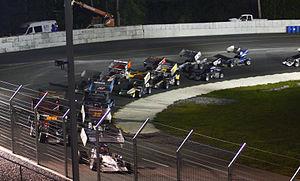
International SuperModified Association à l'Autodrome Chaudière le 22 juin 2013 - Photo Paul-Émile Poulin-Jacques
"L'International SuperModified Association ou plus familièrement ISMA, est une série de courses automobiles pour voitures dites ""modifiées"", c'est-à-dire des voitures surbaissées, presque sans carrosserie, qui utilisent des ailerons pour produire suffisamment d'appui pour prendre les virages à des vitesses extrêmement élevées. Le moteur est placé du côté gauche du conducteur, aussi pour aider à prendre les virages à haute vitesse.